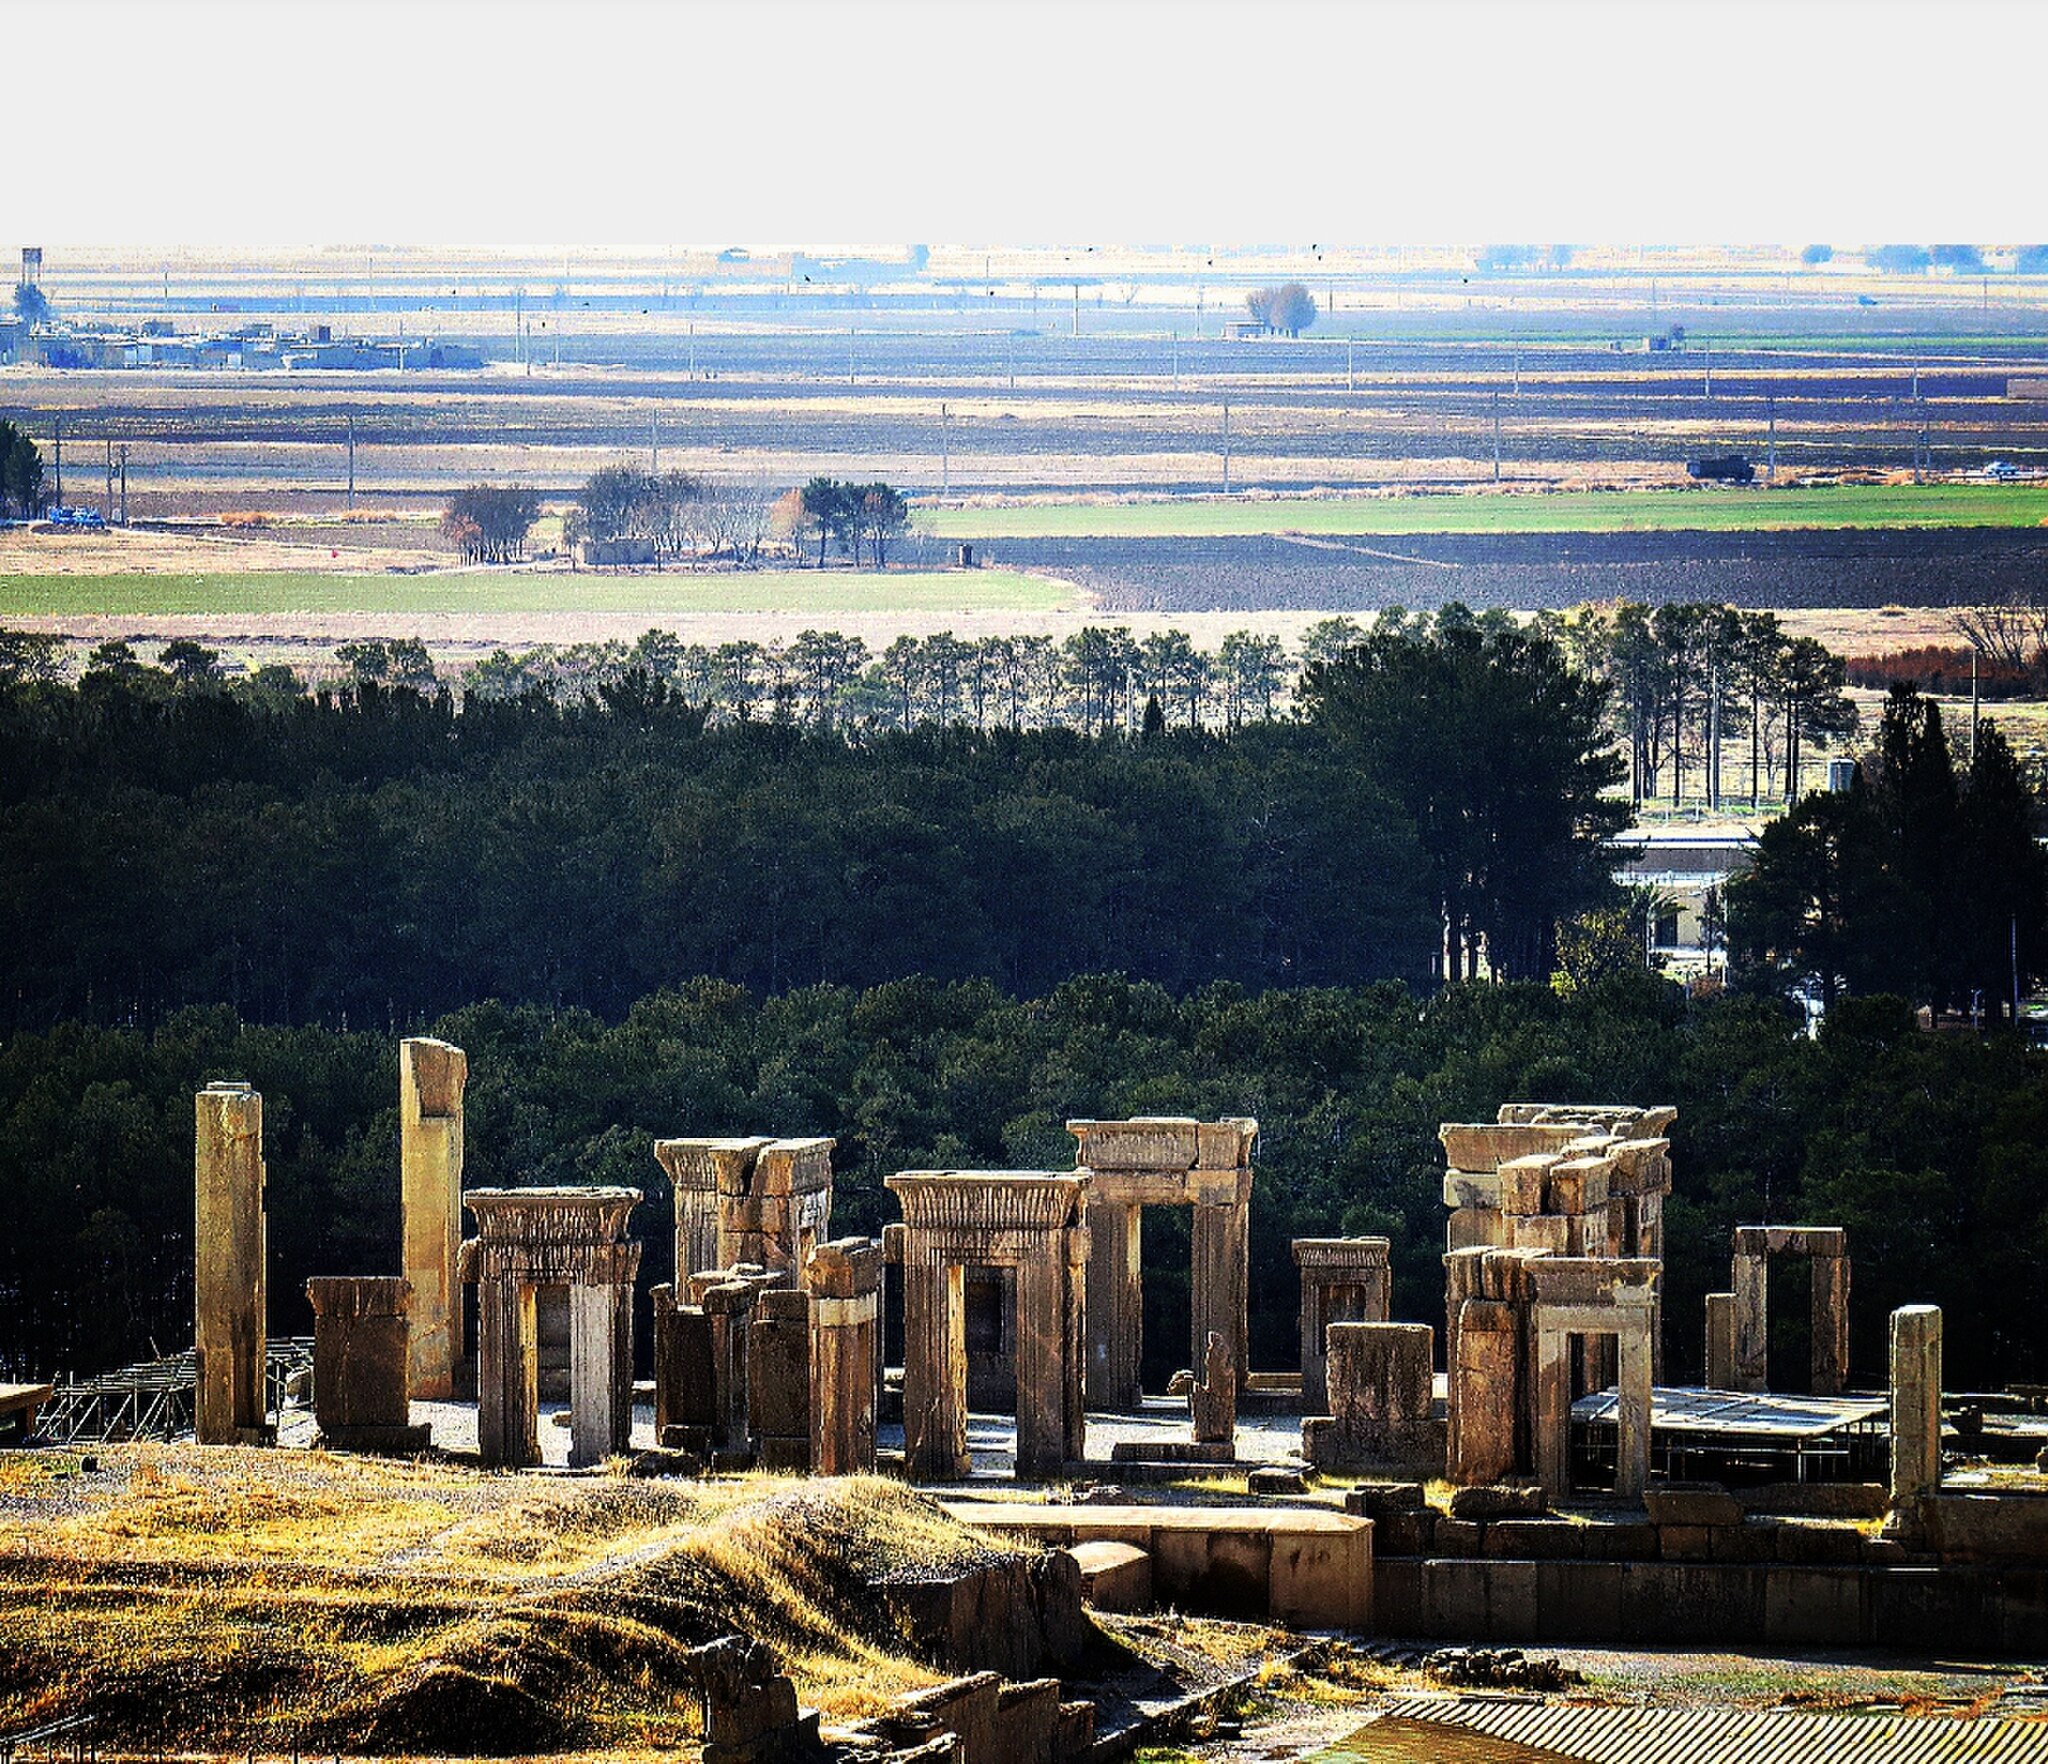
Title: Persepolis-01
Date: 2020-10-06
Categories: Self-published work, Cultural heritage monuments in Iran with known IDs, Uploaded via Campaign:wlm-ir, Images from Wiki Loves Monuments in Marvdasht, 2020 in Persepolis, Iran photographs taken on 2020-10-06, Images from Wiki Loves Monuments 2020, Images from Wiki Loves Monuments 2020 in Iran, Remote views of Tachara